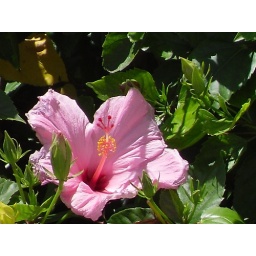
A pink flower photo taken in St. Augustine, Florida - April 2009.